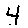
Label: 4